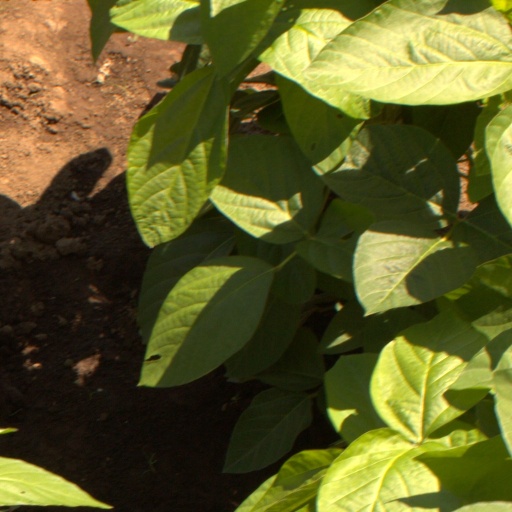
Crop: soybean